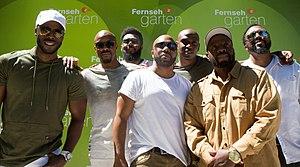
Naturally 7 est un groupe de musique a cappella. Ils chantent principalement du R'n'B avec du beatboxing étendu.